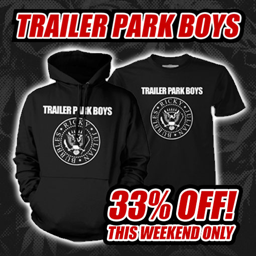
get % off t - shirts and hoodies this weekend !